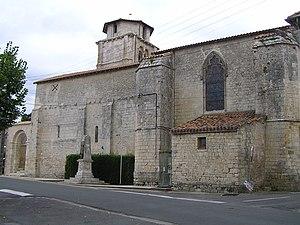
église de Vouharte